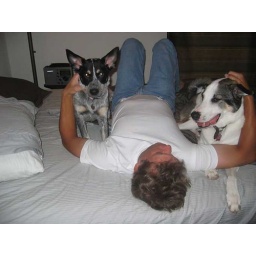
dogs in bed